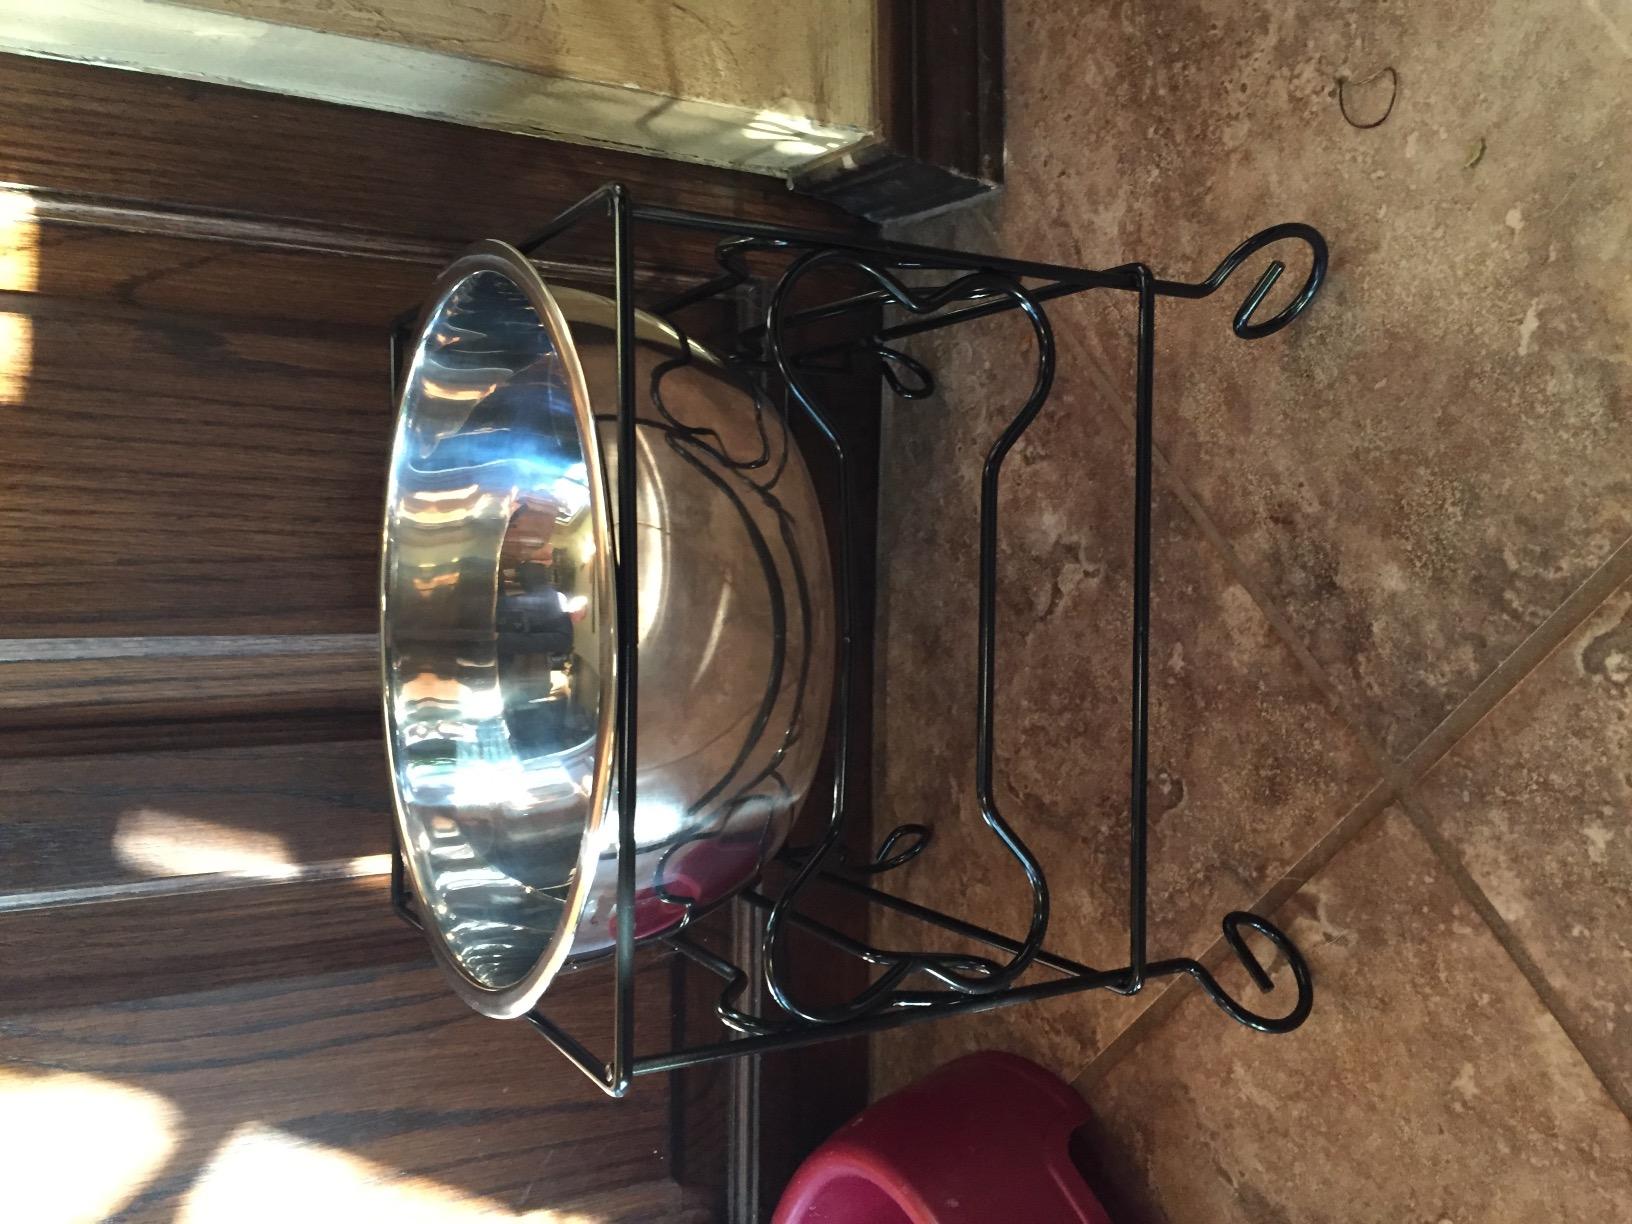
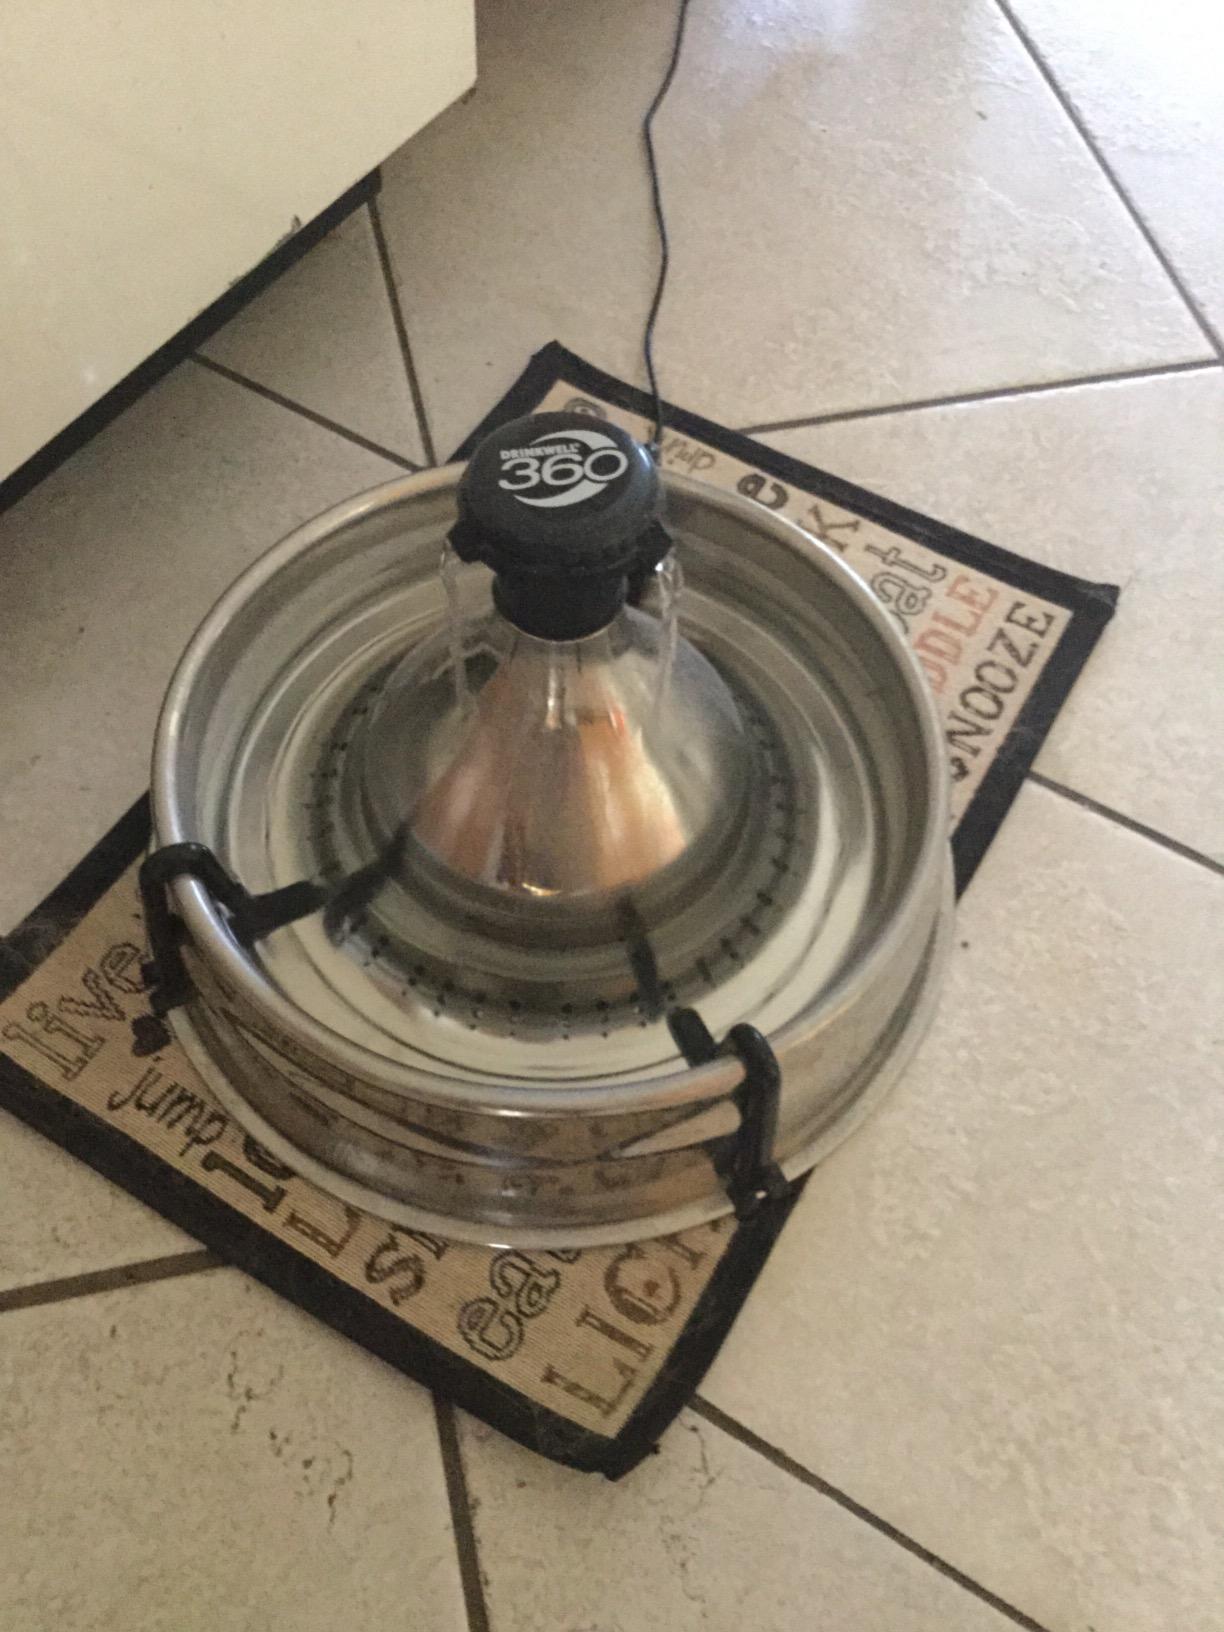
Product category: items_bowl
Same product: no